John Stillwell Stark

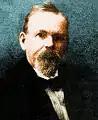
Stark

Stark was the eleventh of 12 children born to Adin Stark and Eleanor Stillwell Stark of Shelby County, Kentucky. He grew up on a farm in Bean Blossom, Indiana, and served in the Union Army during the American Civil War, where he played the bugle. He married Sarah Ann Casey and raised a family, earning his living as a farmer, first in Indiana and then in Missouri near Maysville. His children included E.J. Stark, who became a well-known composer of ragtime, and Eleanor, who was a talented musician. Eventually John Stark tired of farming and moved to Cameron, where he went into the new business of ice-cream making. After moving to Chillicothe, he supplemented his income by selling organs and pianos.